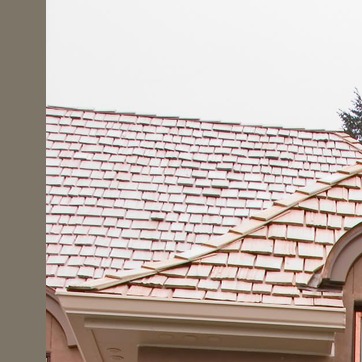
Material: other